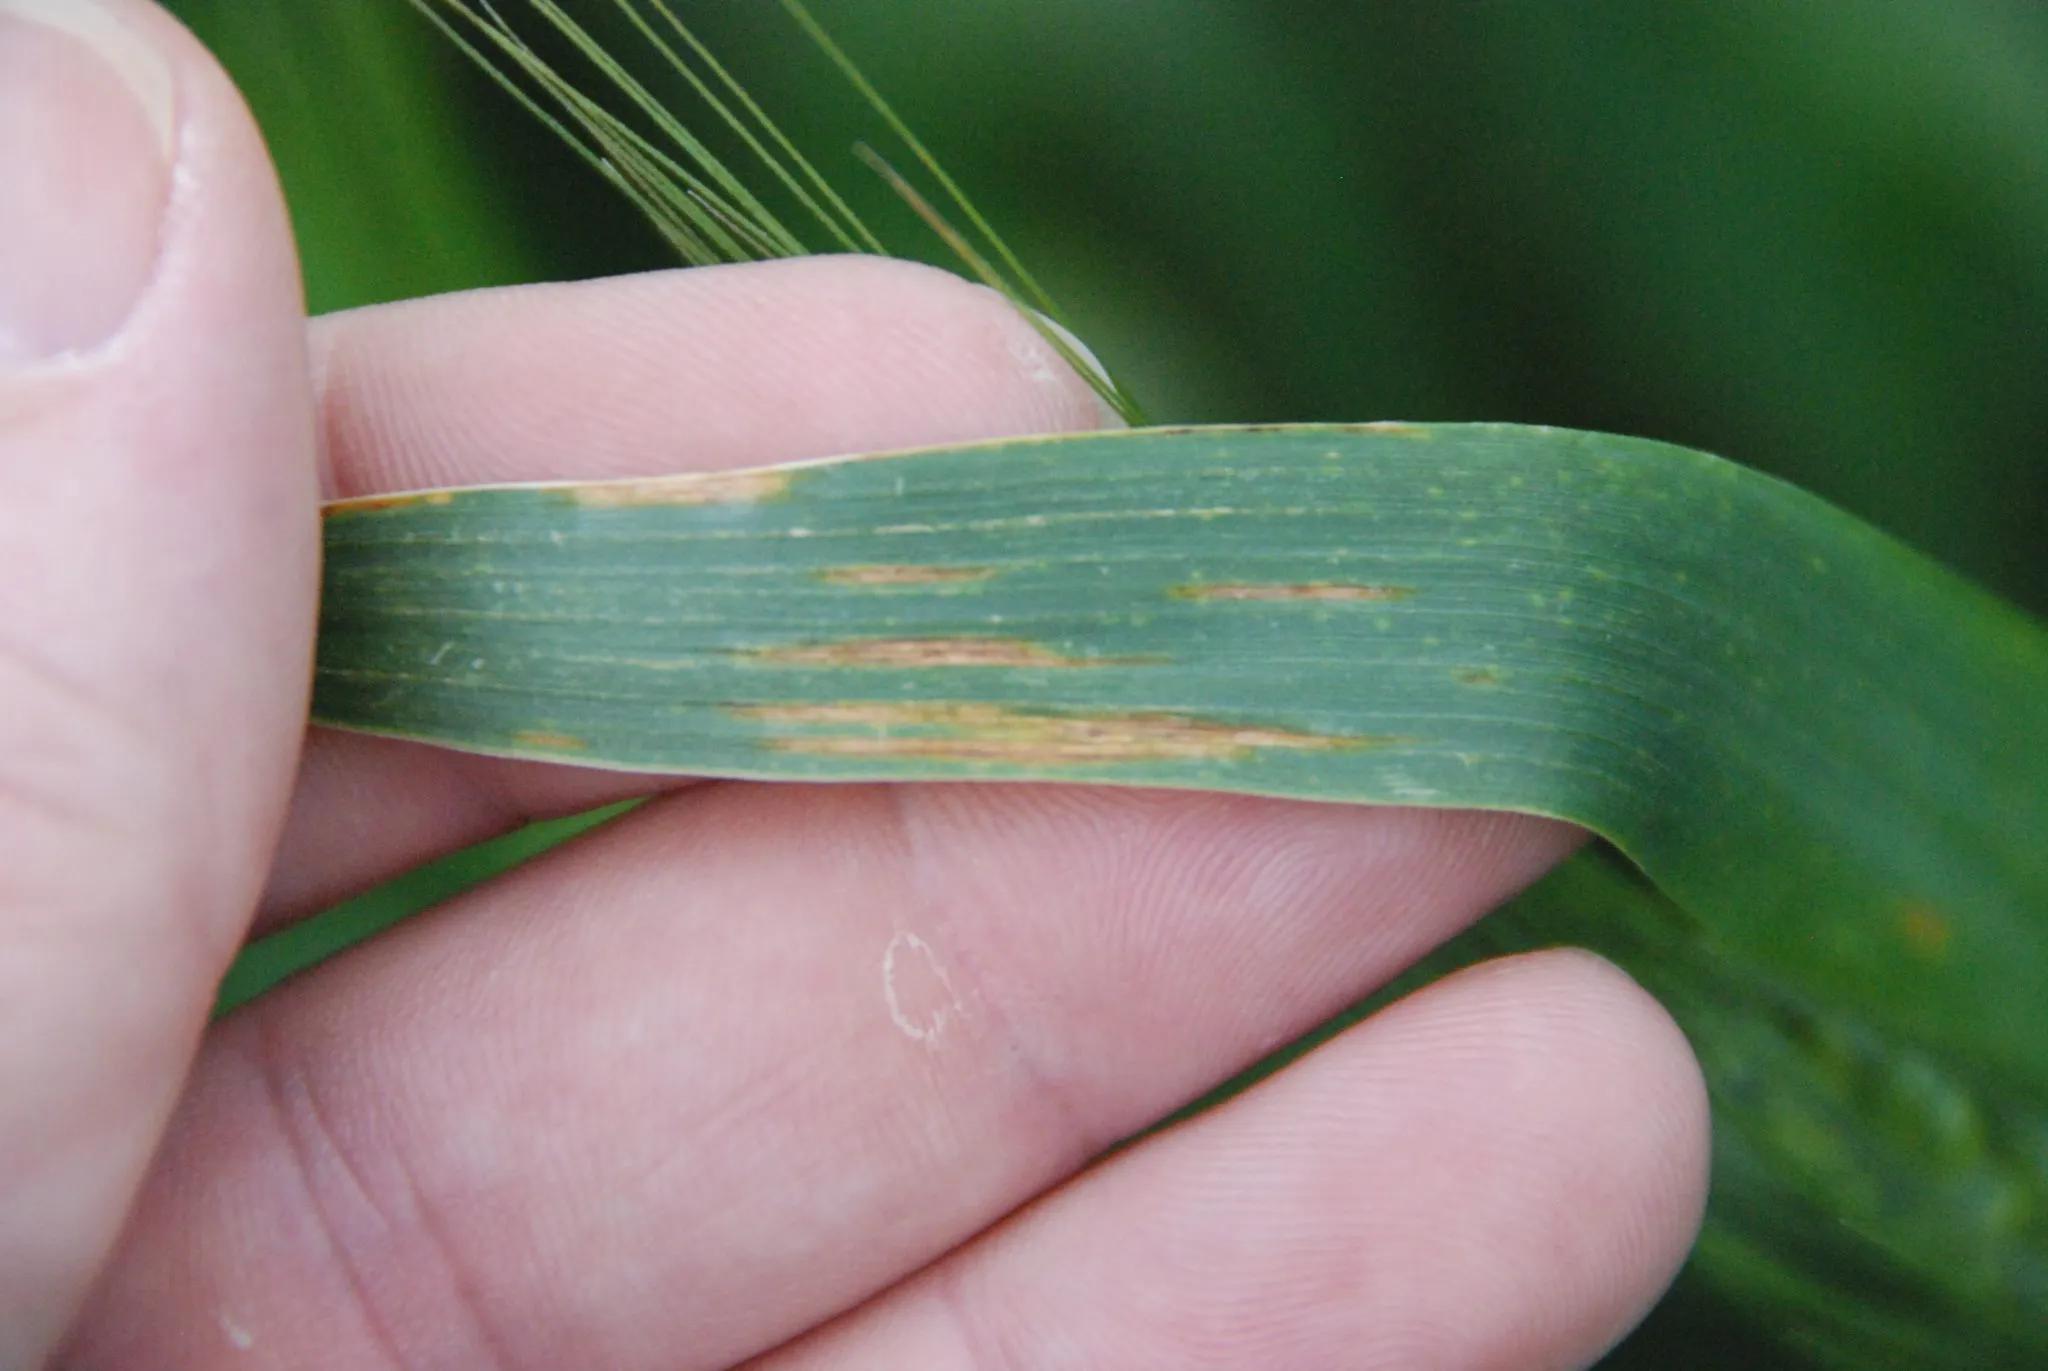
Plant: Wheat
Disease: wheat bacterial leaf streak (black chaff)